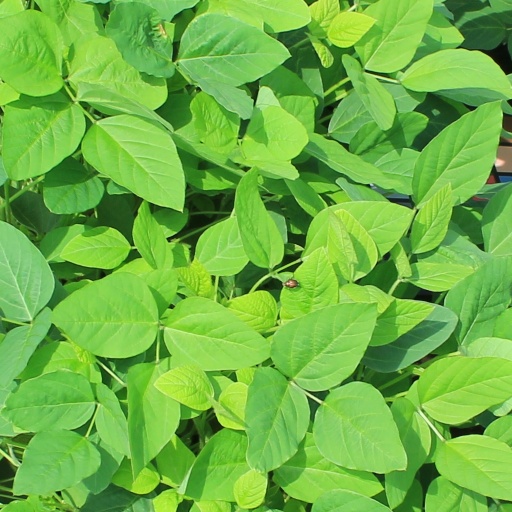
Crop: soybean